Ellie Greenwich

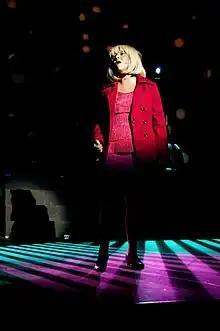
Greenwich being portrayed in "Leader of the Pack" in 2010

When Red Bird Records was founded in 1964 by Leiber and Stoller, Barry and Greenwich were brought in as songwriters and producers. The label's first release was The Dixie Cups' "Chapel of Love" (written with Phil Spector and originally recorded by The Ronettes), which sailed up the U.S. charts to No. 1. Barry and Greenwich continued to write and/or produce hits for Red Bird, including several other releases by The Dixie Cups ("People Say") as well as The Ad-Libs ("He Ain't No Angel" and "Remember"), The Jelly Beans ("I Wanna Love Him So Bad"), and The Shangri-Las ("Leader of the Pack"), co-written by George "Shadow" Morton. Morton, Barry and Greenwich penned "You Don't Know," which Greenwich recorded on Red Bird under her own name in 1965, at the same time Barry recorded and released another Barry–Greenwich tune, "Our Love Can Still Be Saved".